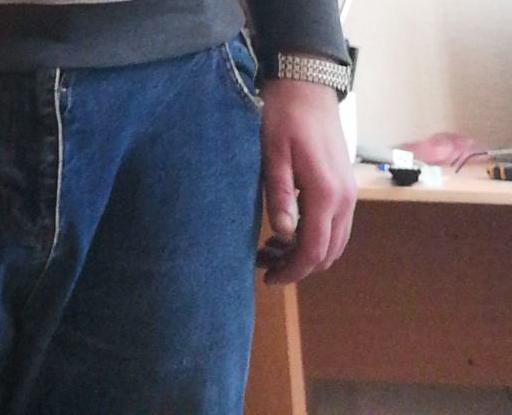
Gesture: no_gesture